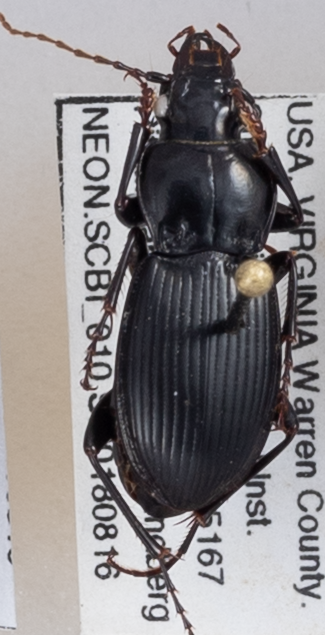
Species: Cyclotrachelus sigillatus
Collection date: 2018-08-16
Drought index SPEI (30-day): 2.09
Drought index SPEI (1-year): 1.69
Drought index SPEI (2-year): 1.69